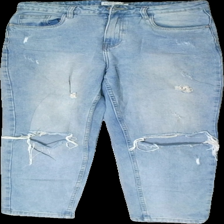
View: front
Type: Jeans
Category: Ladies
Brand: Not in the list
Brand text on label: R.display denim
Colors: Blue
Material: 100% cotton
Cut: Regular
Size: 38
Season: All
Trend: Denim
Stains: Minor
Smell: Minor
Holes: Major
Price range: <50
Recommended usage: Recycle
Comment: slight detergent smell